Grand Duchess Maria Pavlovna of Russia (1890–1958)

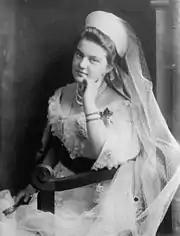

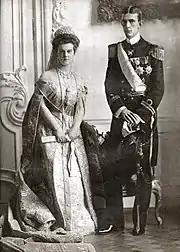

During the next two years, Maria's aunt turned toward religion and charity work. Planning to retire from court and to form a religious order, Grand Duchess Elisabeth decided to find a husband for her niece, along with the help of her cousin, Crown Princess Margaret of Sweden. Shortly after Easter 1907, Prince Wilhelm, Duke of Södermanland, the second son of King Gustav V of Sweden and Victoria of Baden, visited St Petersburg, and he was introduced to the 16-year-old Maria Pavlovna. She was plump, mischievous and proud. The prince was tall, thin, dark and distinguished looking "with beautiful grey eyes", Maria recalled. He stayed for dinner, and the following day, Maria was told that he wished to marry her. Pressed by her aunt to give a speedy answer, Maria agreed to the prince's proposal and found herself engaged to a man she had known for only few hours. The official betrothal was announced in June 1907 at Peterhof palace.